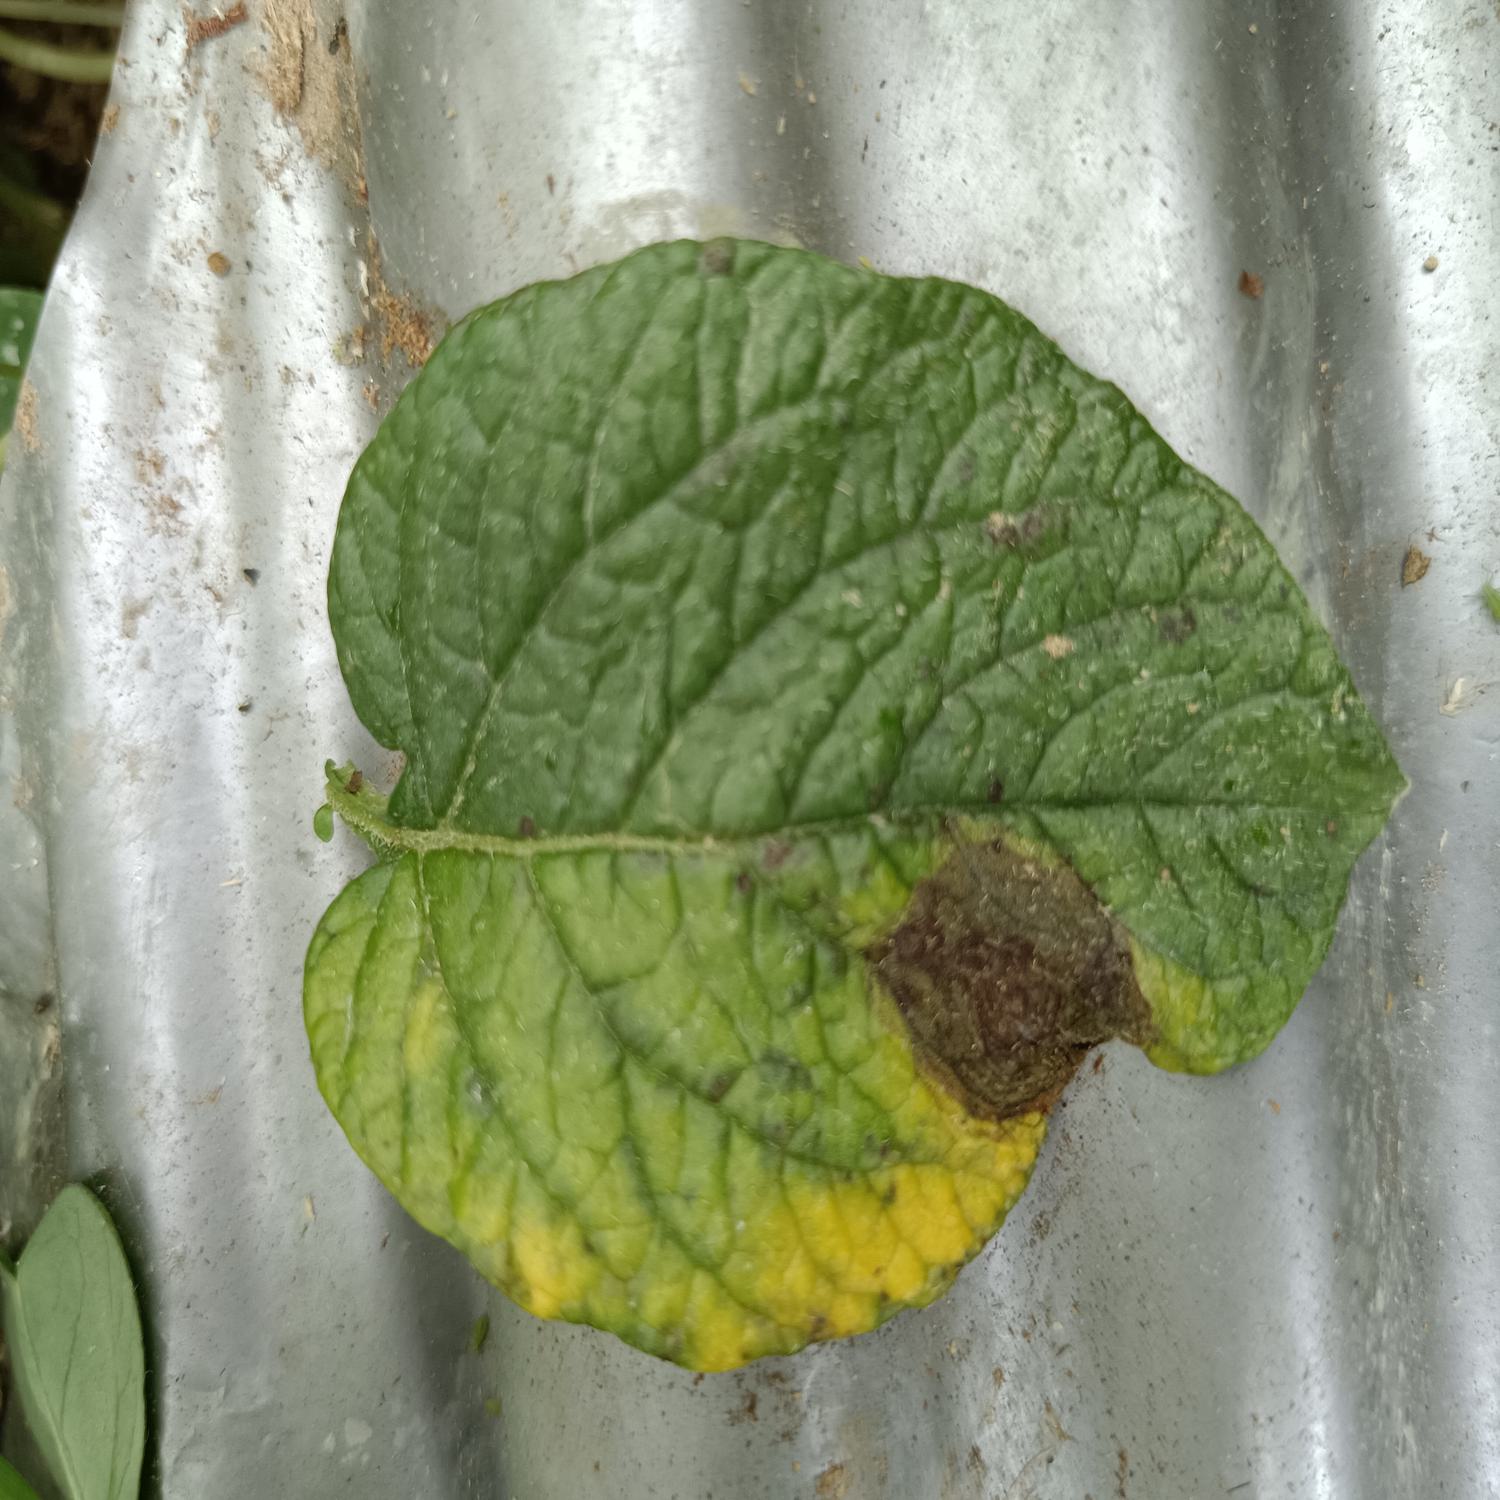
Label: Fungi